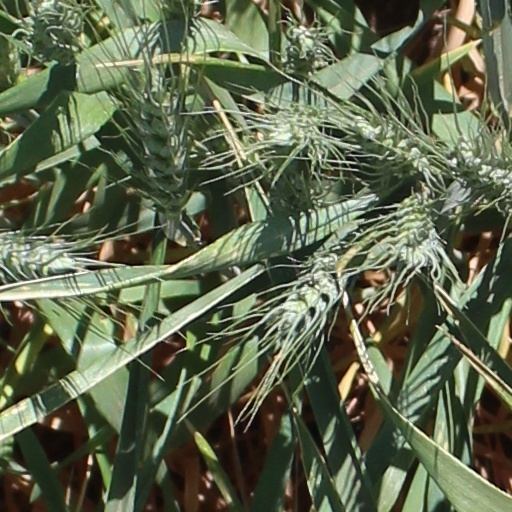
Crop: wheat